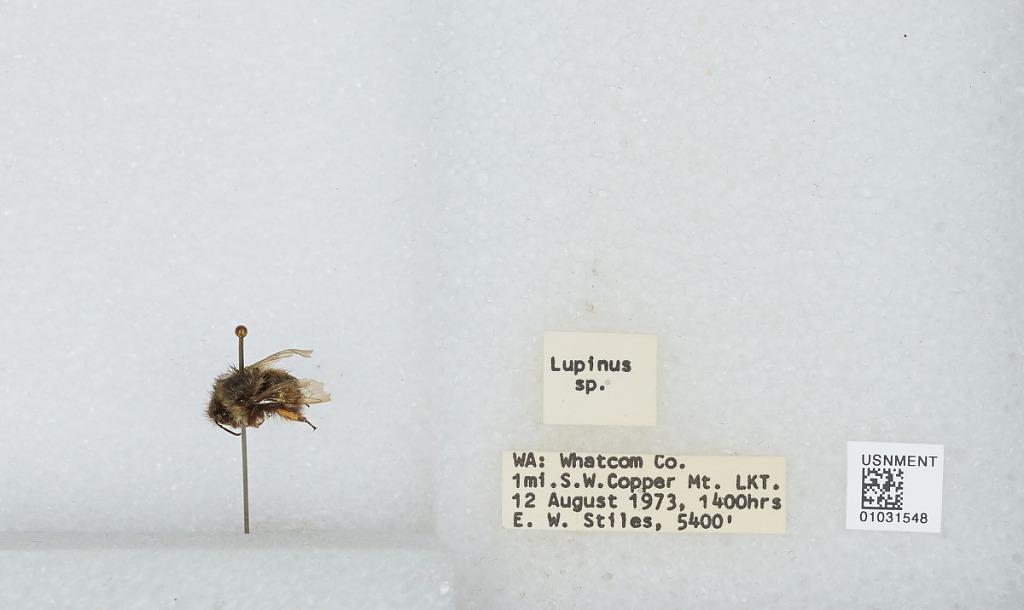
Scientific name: Bombus (Pyrobombus) sitkensis Nylander
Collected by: E. Stiles
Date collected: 1973-8-12
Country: United States
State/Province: Washington
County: Whatcom
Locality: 1 mile southwest of Copper Mountain Lookout
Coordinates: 48.8992, -121.48